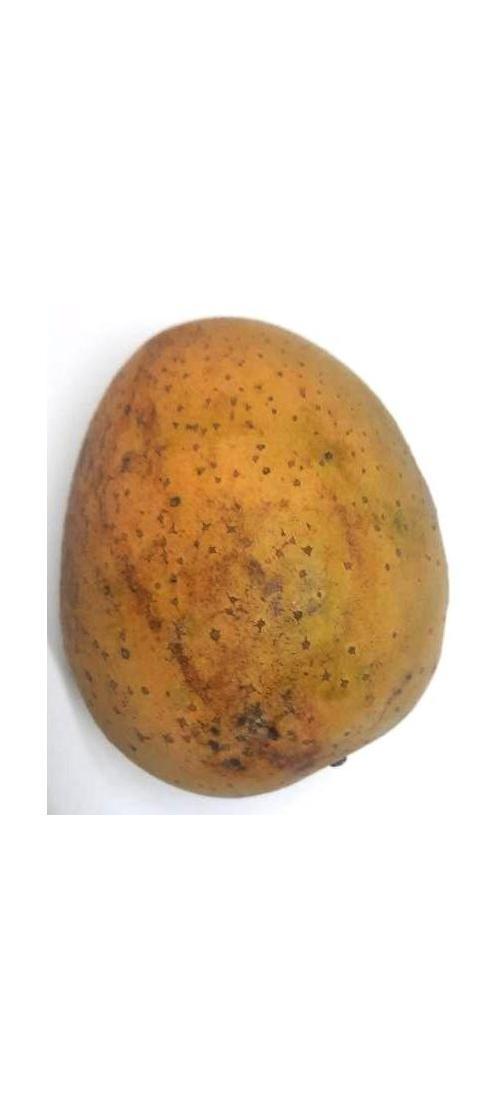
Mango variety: Gourmoti